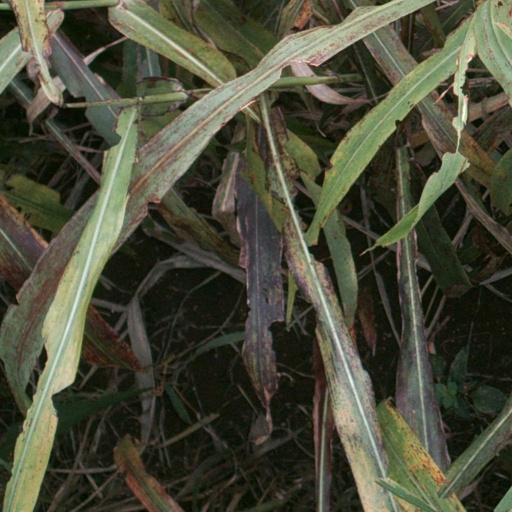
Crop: sorghum